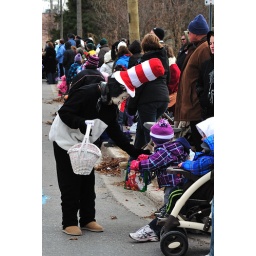
the cat in the hat was on hand to distribute candy to the kids